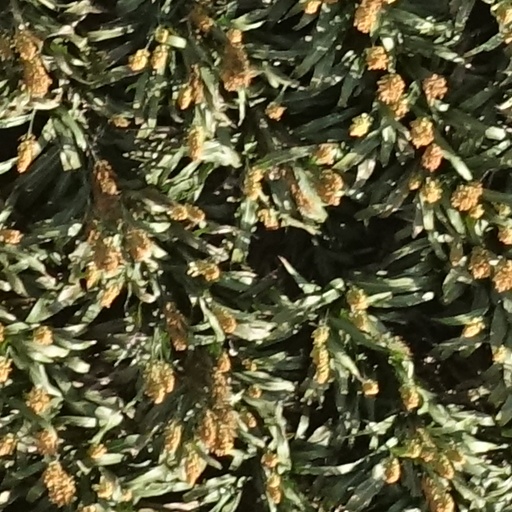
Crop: sorghum